Guests from the Future

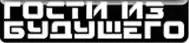

Gosti iz budushchego (lit.: "Guests from the Future") was a Russian dance-pop group, which existed since 1996 until 2009. It was formed by the singer Eva Polna and musician .